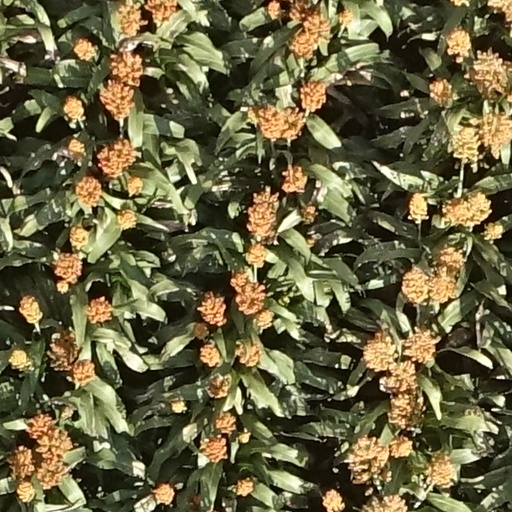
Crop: sorghum